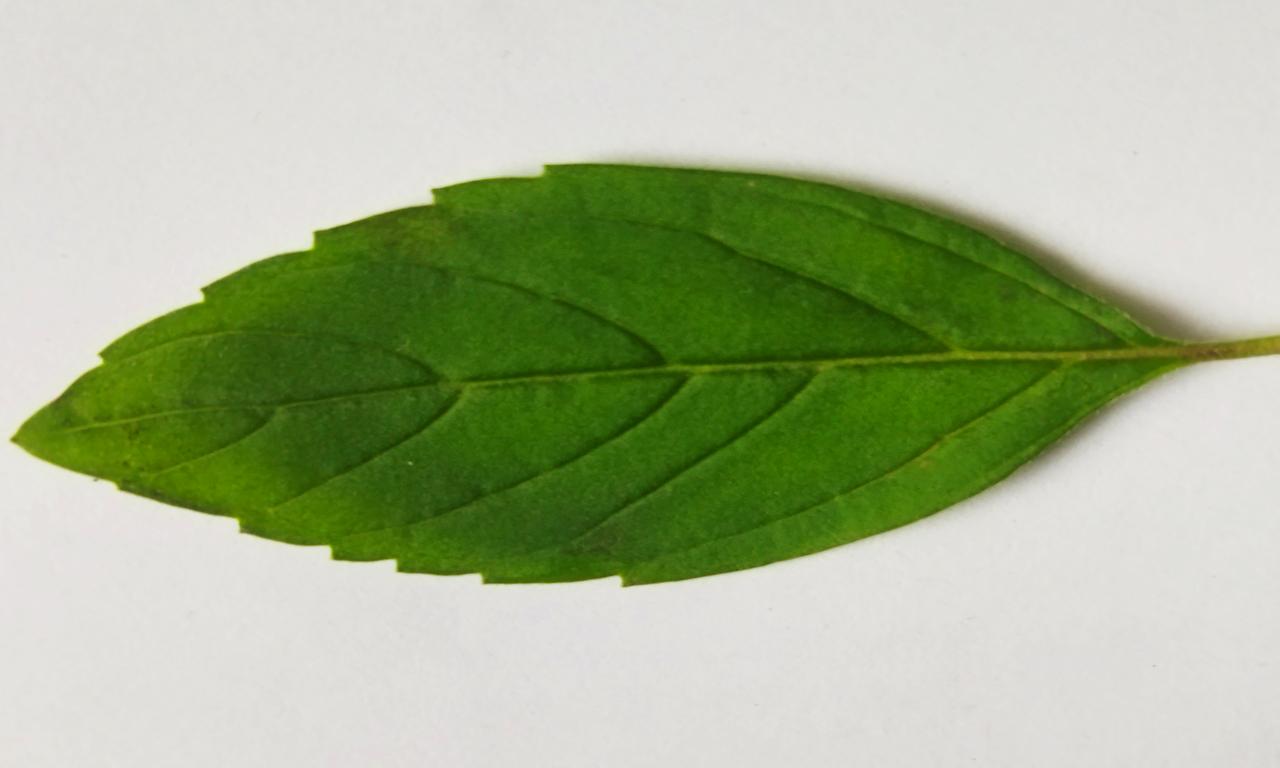
Label: Fresh